Mil Mi-28

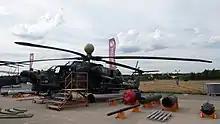
Mi-28NM on MAKS-2021

In October 2016, a prototype of an upgraded Mi-28NM helicopter performed its maiden flight. The Russian Defence Ministry ordered the first batch of Mi-28NM helicopters in December 2017, not disclosing the number of helicopters ordered. In March 2019, a Mi-28NM prototype was seen accompanied by a Mi-24/Mi-35M during a combat sortie over rebel-held territory in the northern Hama. It was reported the helicopter was sent to Syria to undergo testing in difficult weather and climate conditions. The Russian Aerospace Forces received the first two serial Mi-28NMs on 23 June 2019. A month later, during the International Military-Technical Forum ARMY-2019, the Russian Defence Ministry and Rostec signed a long-term contract for the supply of 98 Mi-28NMs by 2027. A new contract was signed in August 2022.